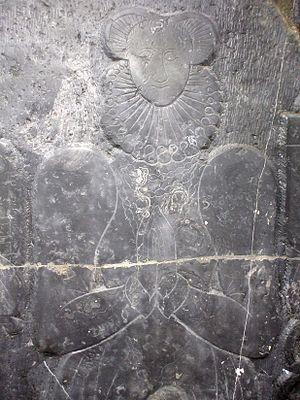
Pierre tombale de Jean Rasoir seigneur de Beuvrages ,Jeanne de Vendegie haut, Hainaut, monument historique
La pierre tombale de Jean Rasoir et de Jeanne de Vendegies est un monument funéraire des XVᵉ et XVIIᵉ siècles, découvert en contexte archéologique en 1975 lors de la destruction de l'église Saint-Saulve de Beuvrages, classé monument historique en 1982.